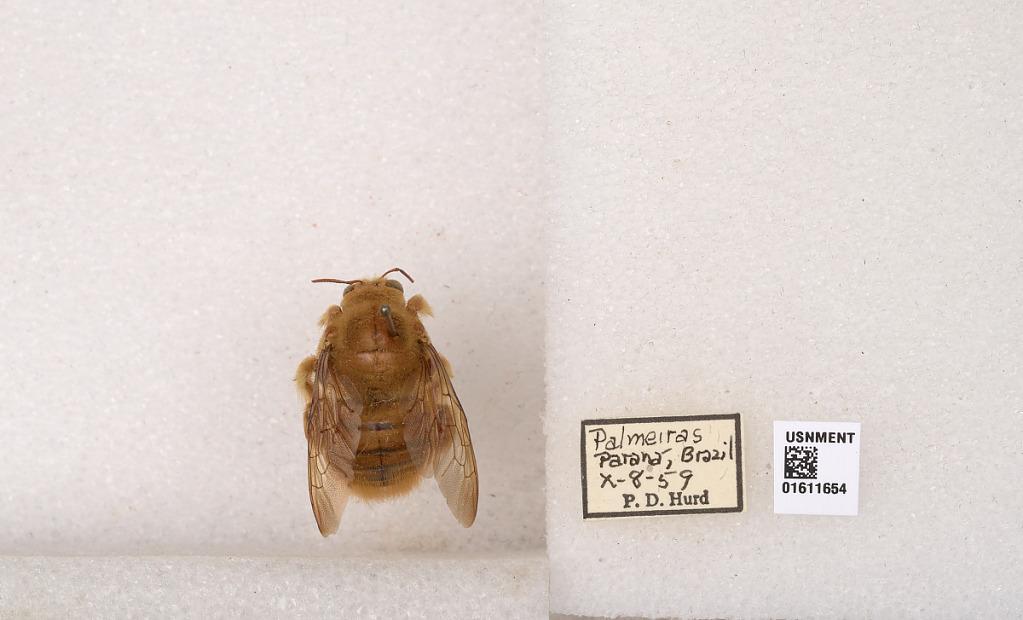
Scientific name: Xylocopa
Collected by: A. Aguirre
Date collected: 1959-10-8
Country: Brazil
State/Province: Parana
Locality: Palmeiras (Sao Jose das Palmeiras)